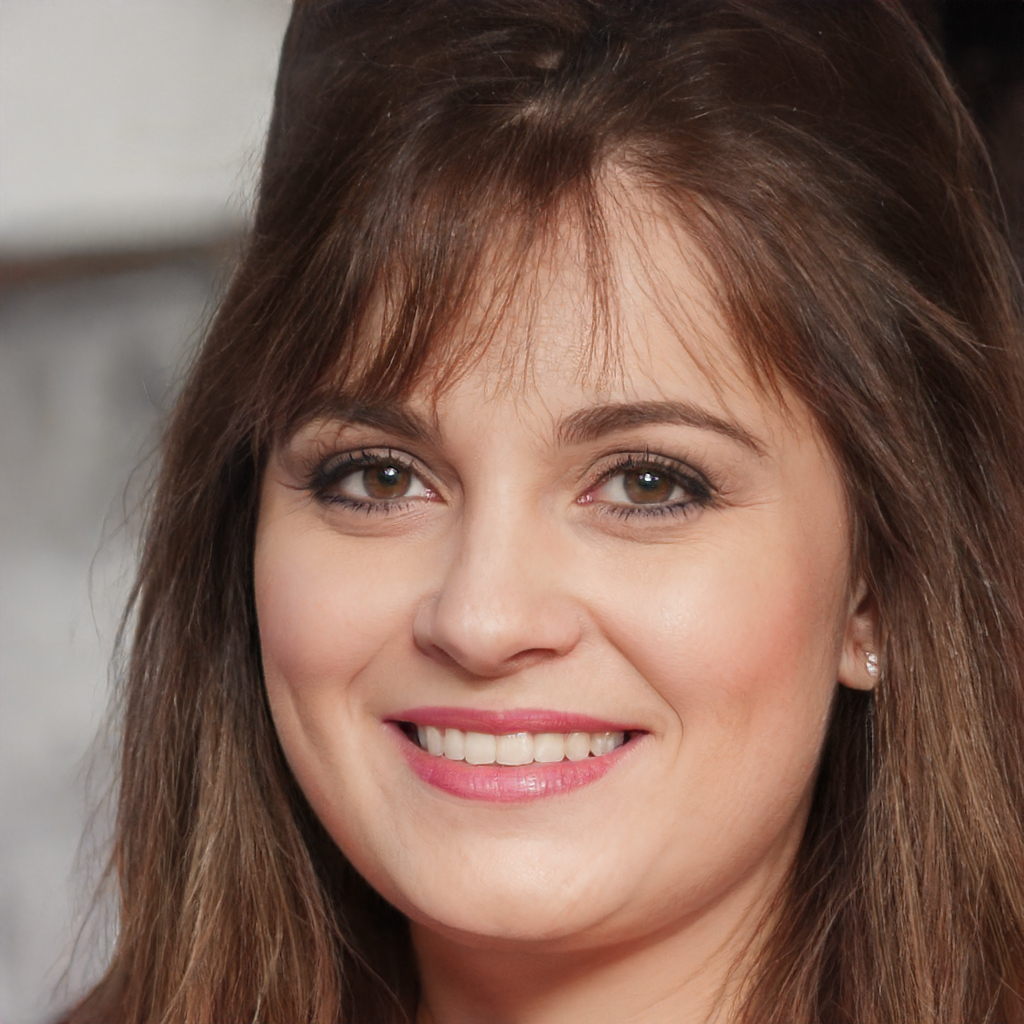
Gender: Female